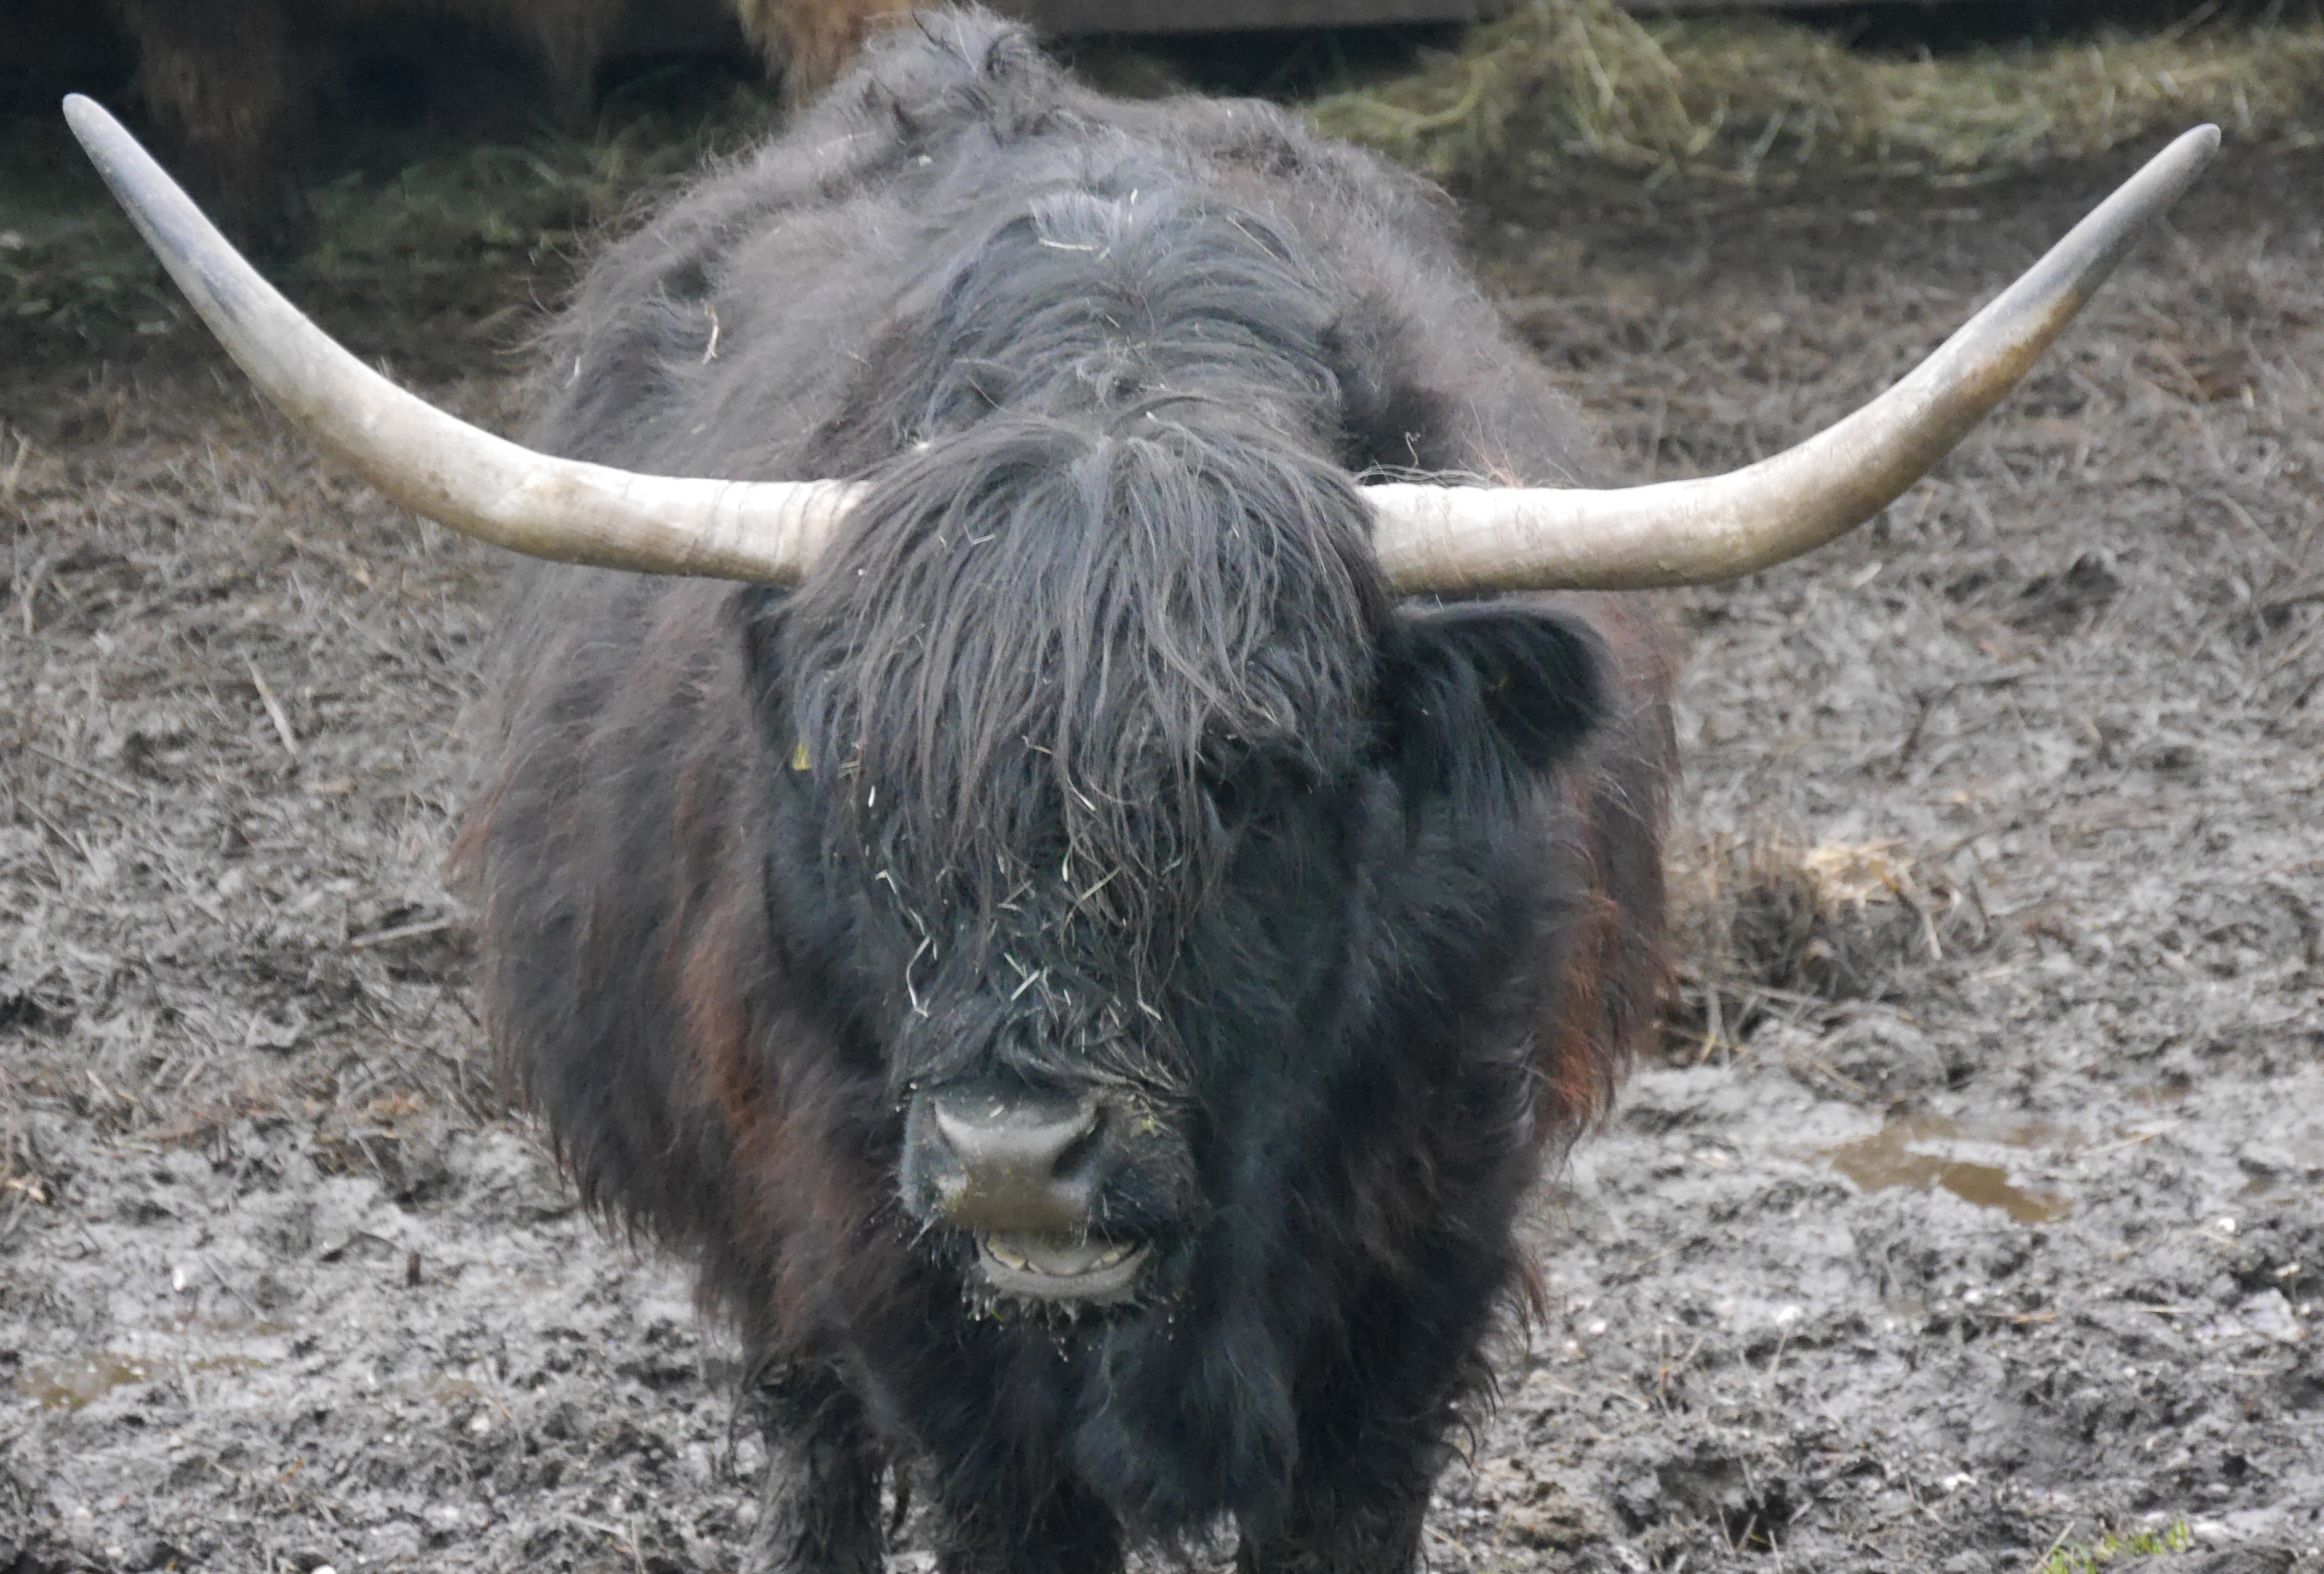
horn, cattle, mammal, agriculture, fauna, bull, animals, yak, wildlife photography, ox, water buffalo, galloway beef, gallowasy, cattle like mammal, cow goat family, muskox, texas longhorn